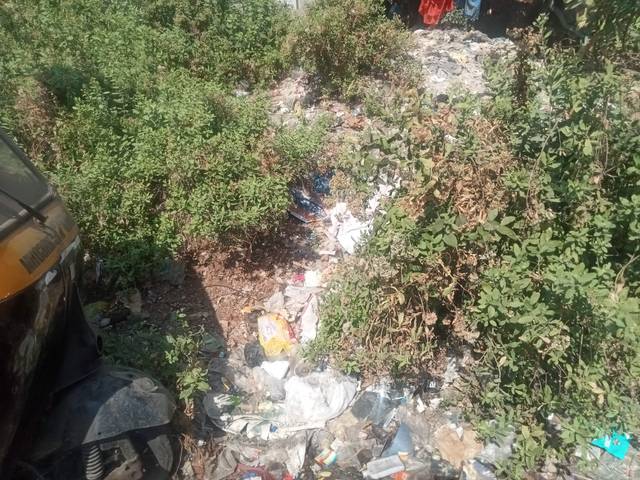
Region: India
Coordinates: 19.092, 72.908